Plantation house

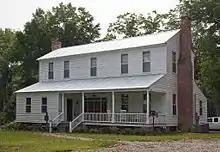
Moss Hill near Pine Apple, Alabama, completed in 1845. An example of a simple I-house or Plantation Plain-style house. This folk house style, along with similarly proportioned log and frame houses, were once the most common types of plantation houses.

After the period of initial settlement, more refined folk house types came from the older portions of the South, especially the I-house, thought by architectural scholars to be a descendant of the hall and parlor and the central-passage house-types. The central-passage house continued to be popular and could be either single-pile (one room deep) or double-pile (two rooms deep). If it had a porch, it was under a separate roof attached to the main house.